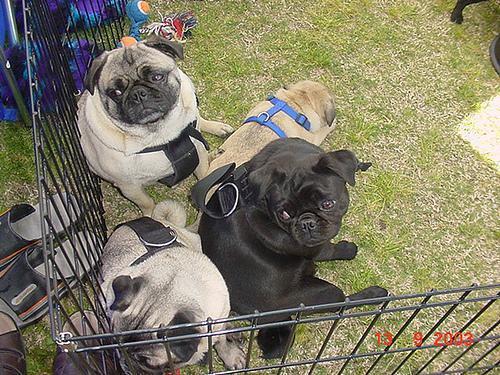
pug